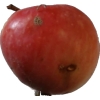
Label: Apple 10